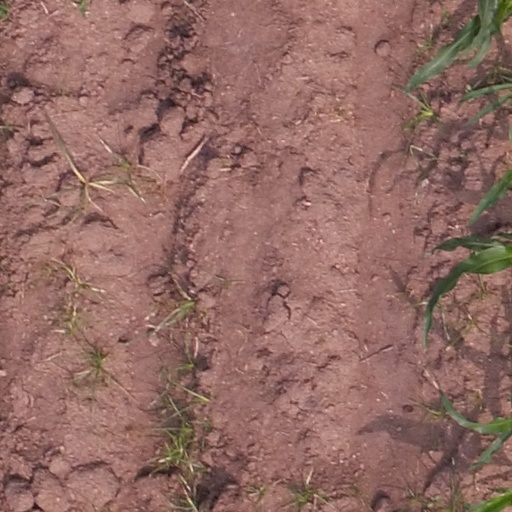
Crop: maize; corn